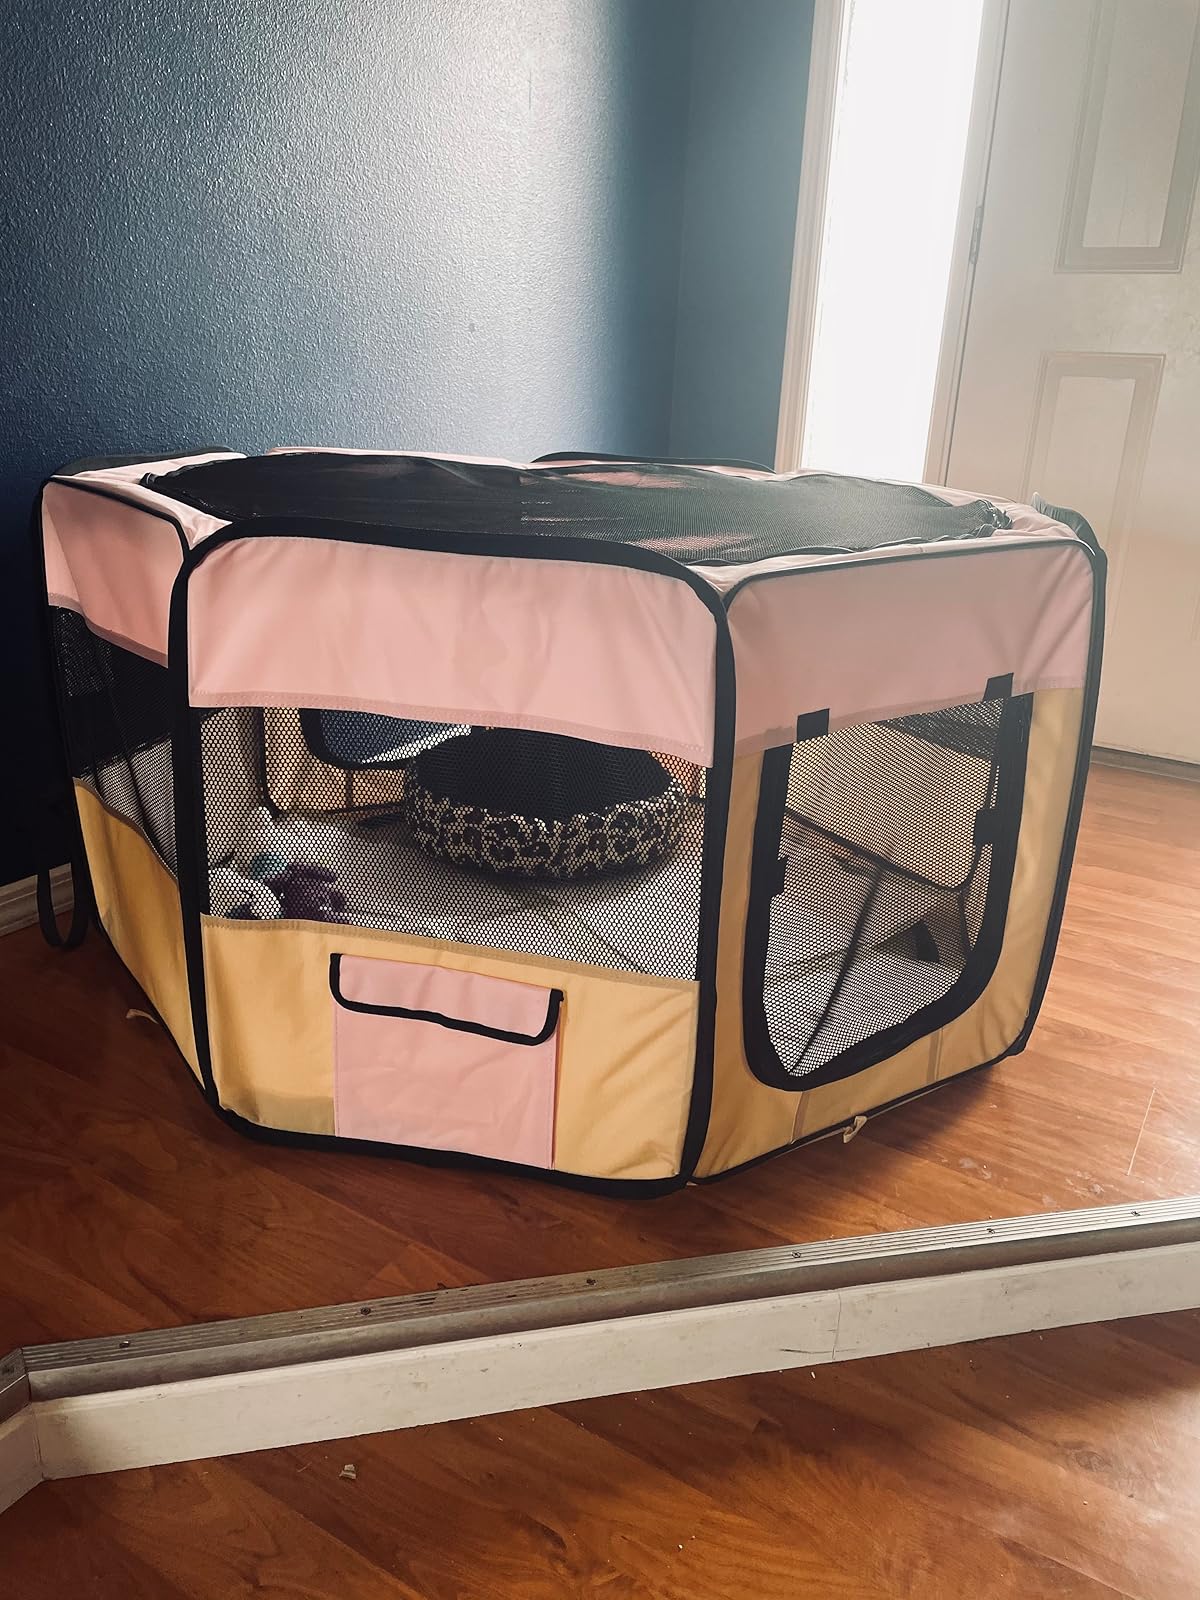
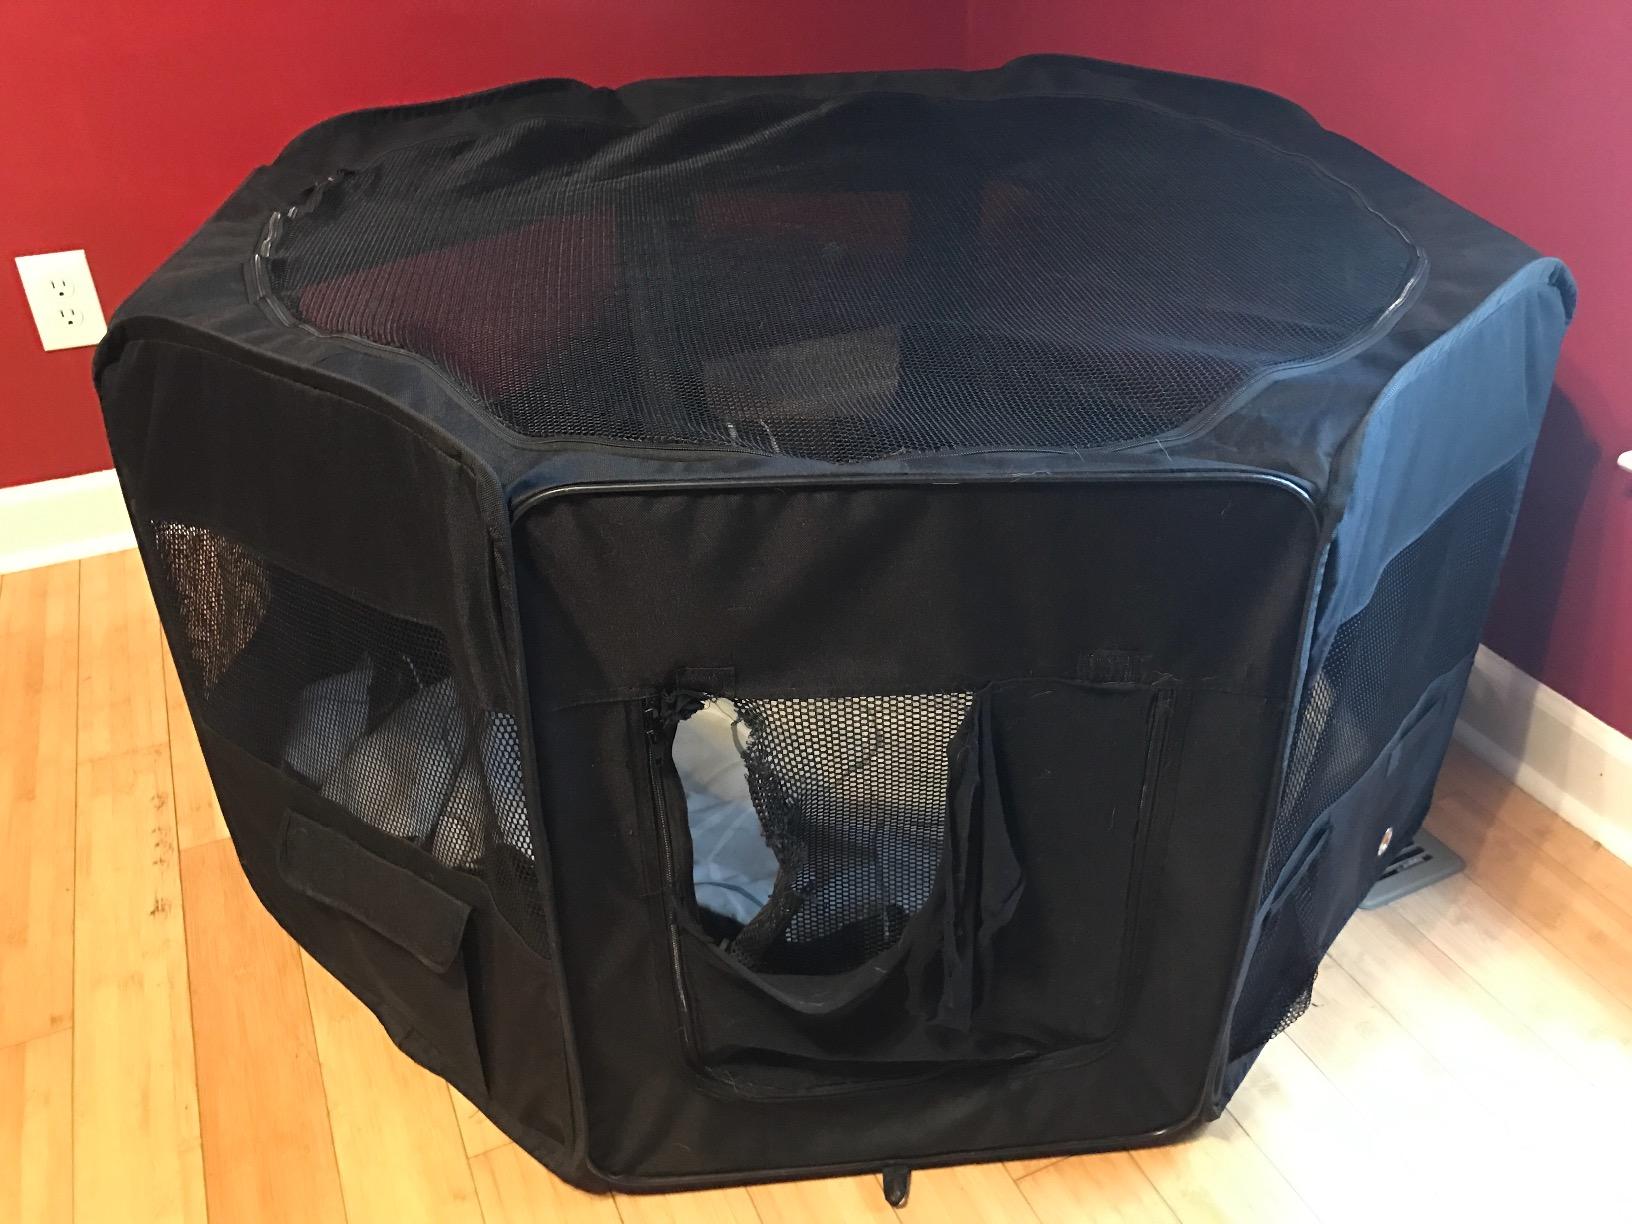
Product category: items_kennel
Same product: no